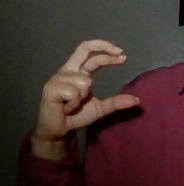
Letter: thal